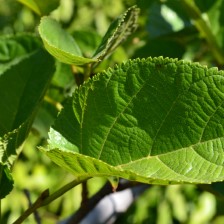
Variety: TaiwanStraberry